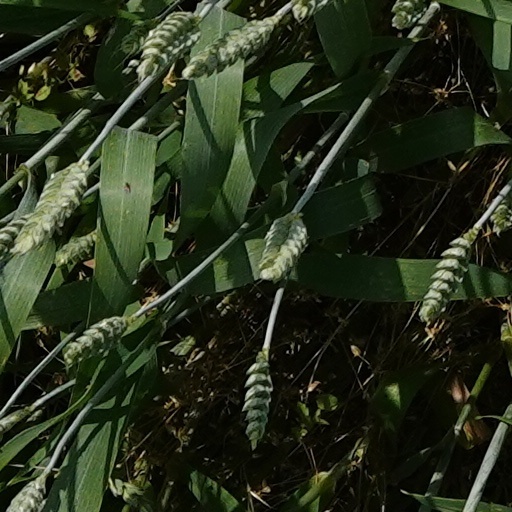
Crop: wheat